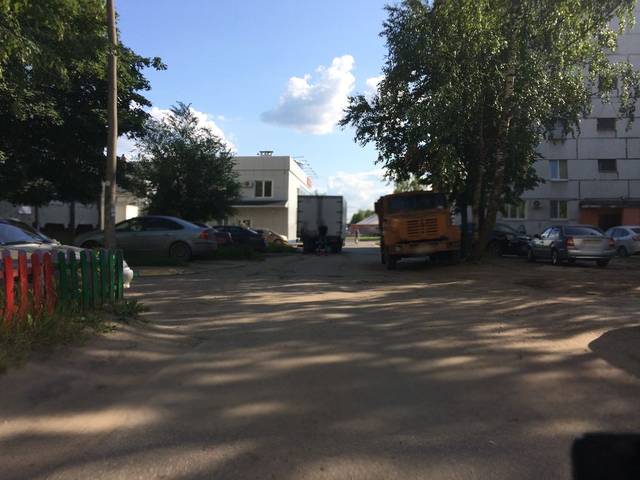
Region: Russia
Coordinates: 56.628, 47.91